Belarus–Latvia relations

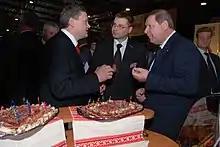
Latvian Prime Minister Valdis Dombrovskis and Prime Minister of Belarus Sergei Sidorsky view the exposition of the 8th Belarusian National Exhibition in 2010.

In general, there is only one case of a meeting of the heads of state of the two countries is known. This occurred on 5 September 1997 in Vilnius, when President Guntis Ulmanis met with President Alexander Lukashenko. In 2019, as part of the Latvia 100 celebrations in Minsk, Ulmanis visited Belarus and met Lukashneko, this time as the former president. During this visit, he reiterated calls by the Latvian leadership for Lukashenko to visit Riga. In 2020, the planned visit of Alexander Lukashenko to Riga was postponed (later cancelled) due to COVID-19 at the request of Latvian President Egils Levits during a phone call. The invitation was first made by Raimonds Vējonis in 2017.